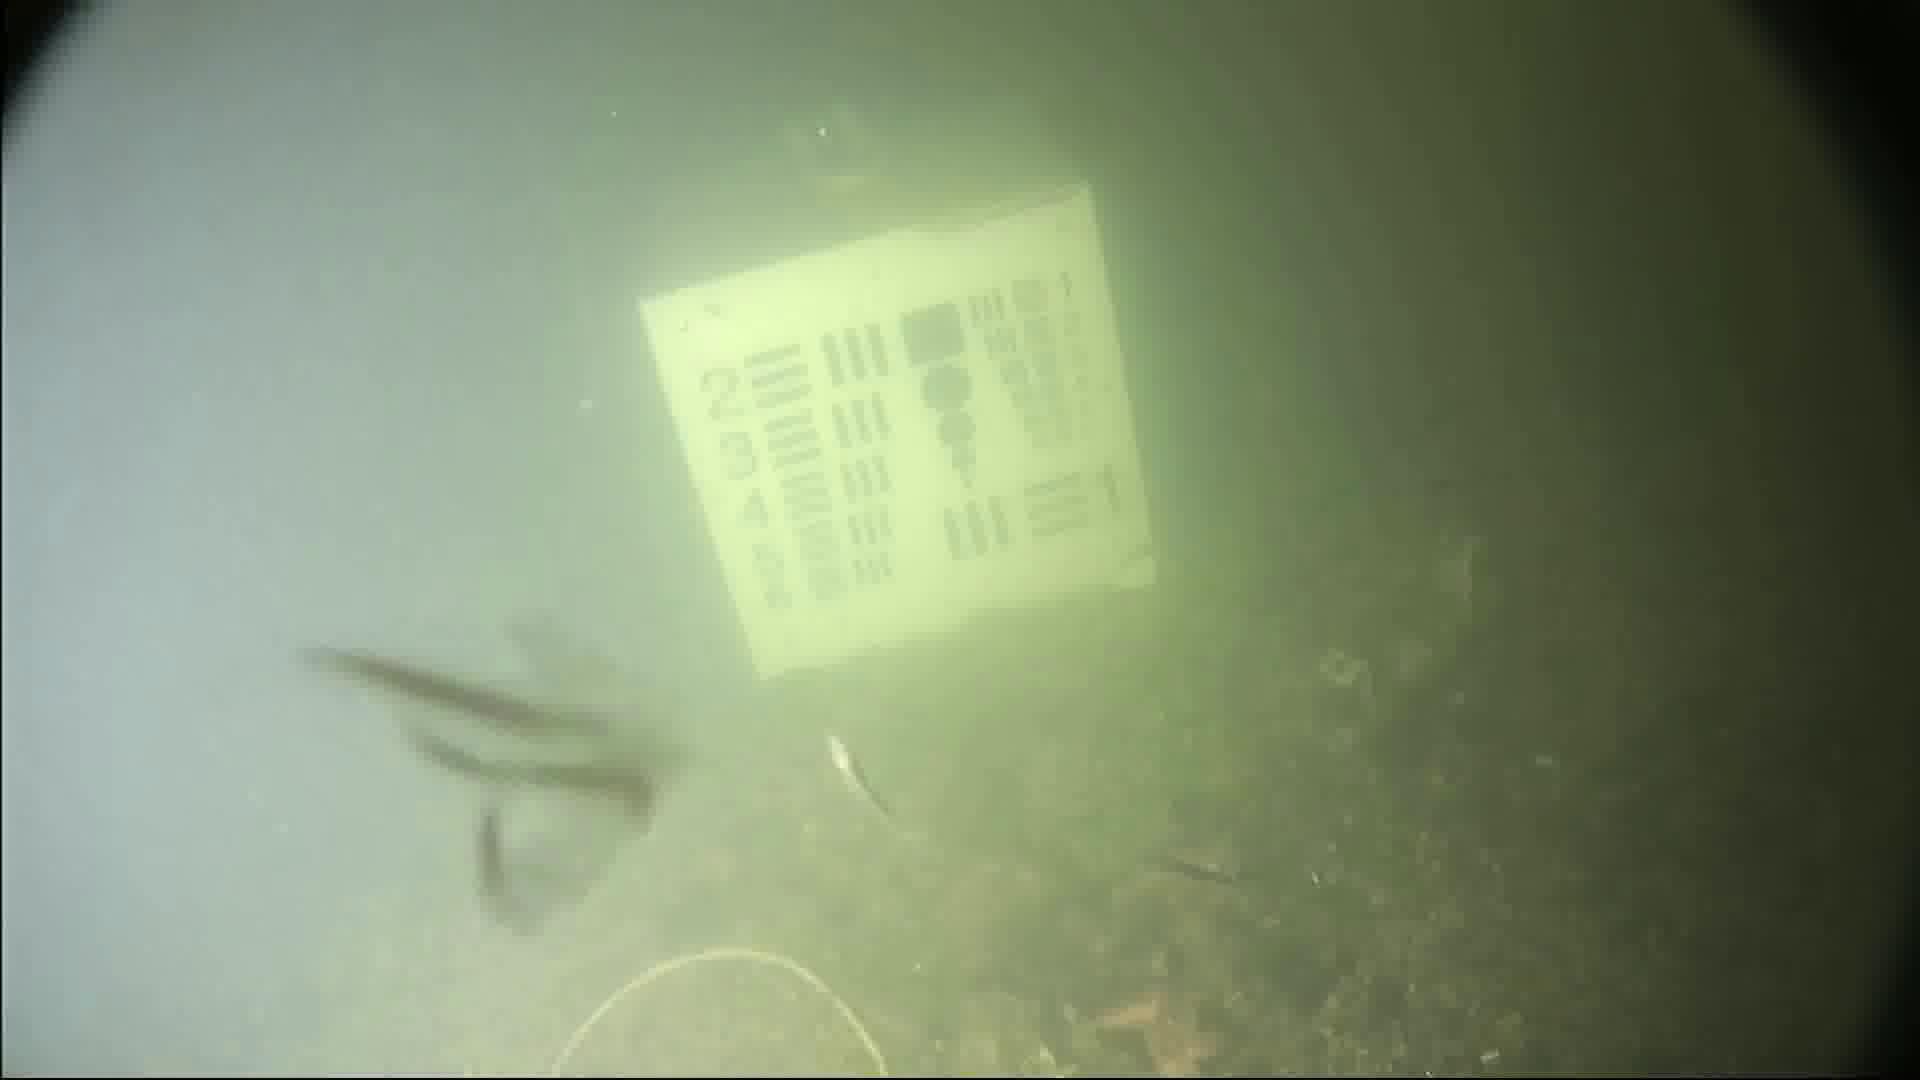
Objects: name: small_fish
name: starfish